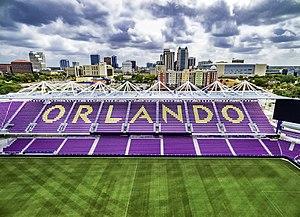
L’Orlando City SC est une franchise américaine de soccer basée à Orlando en Floride et qui évolue en Major League Soccer.
Le Exploria Stadium, anciennement Orlando City Stadium, est un stade de soccer de 25 500 places situé à Orlando en Floride.